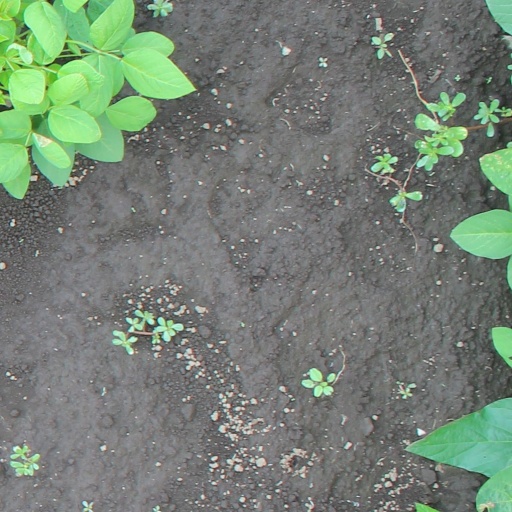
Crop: soybean